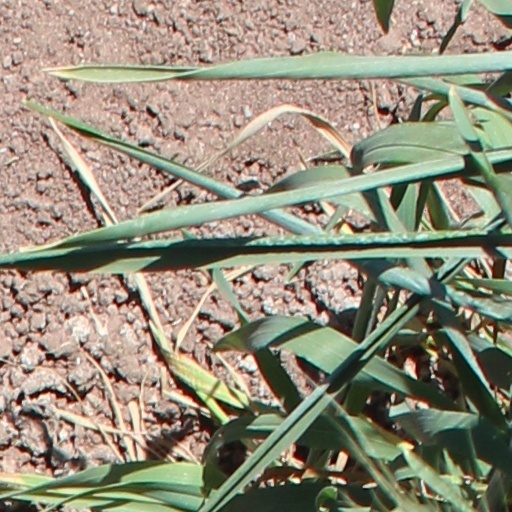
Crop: wheat